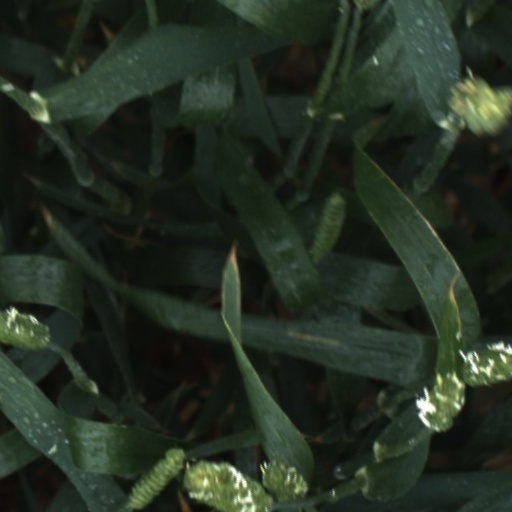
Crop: wheat